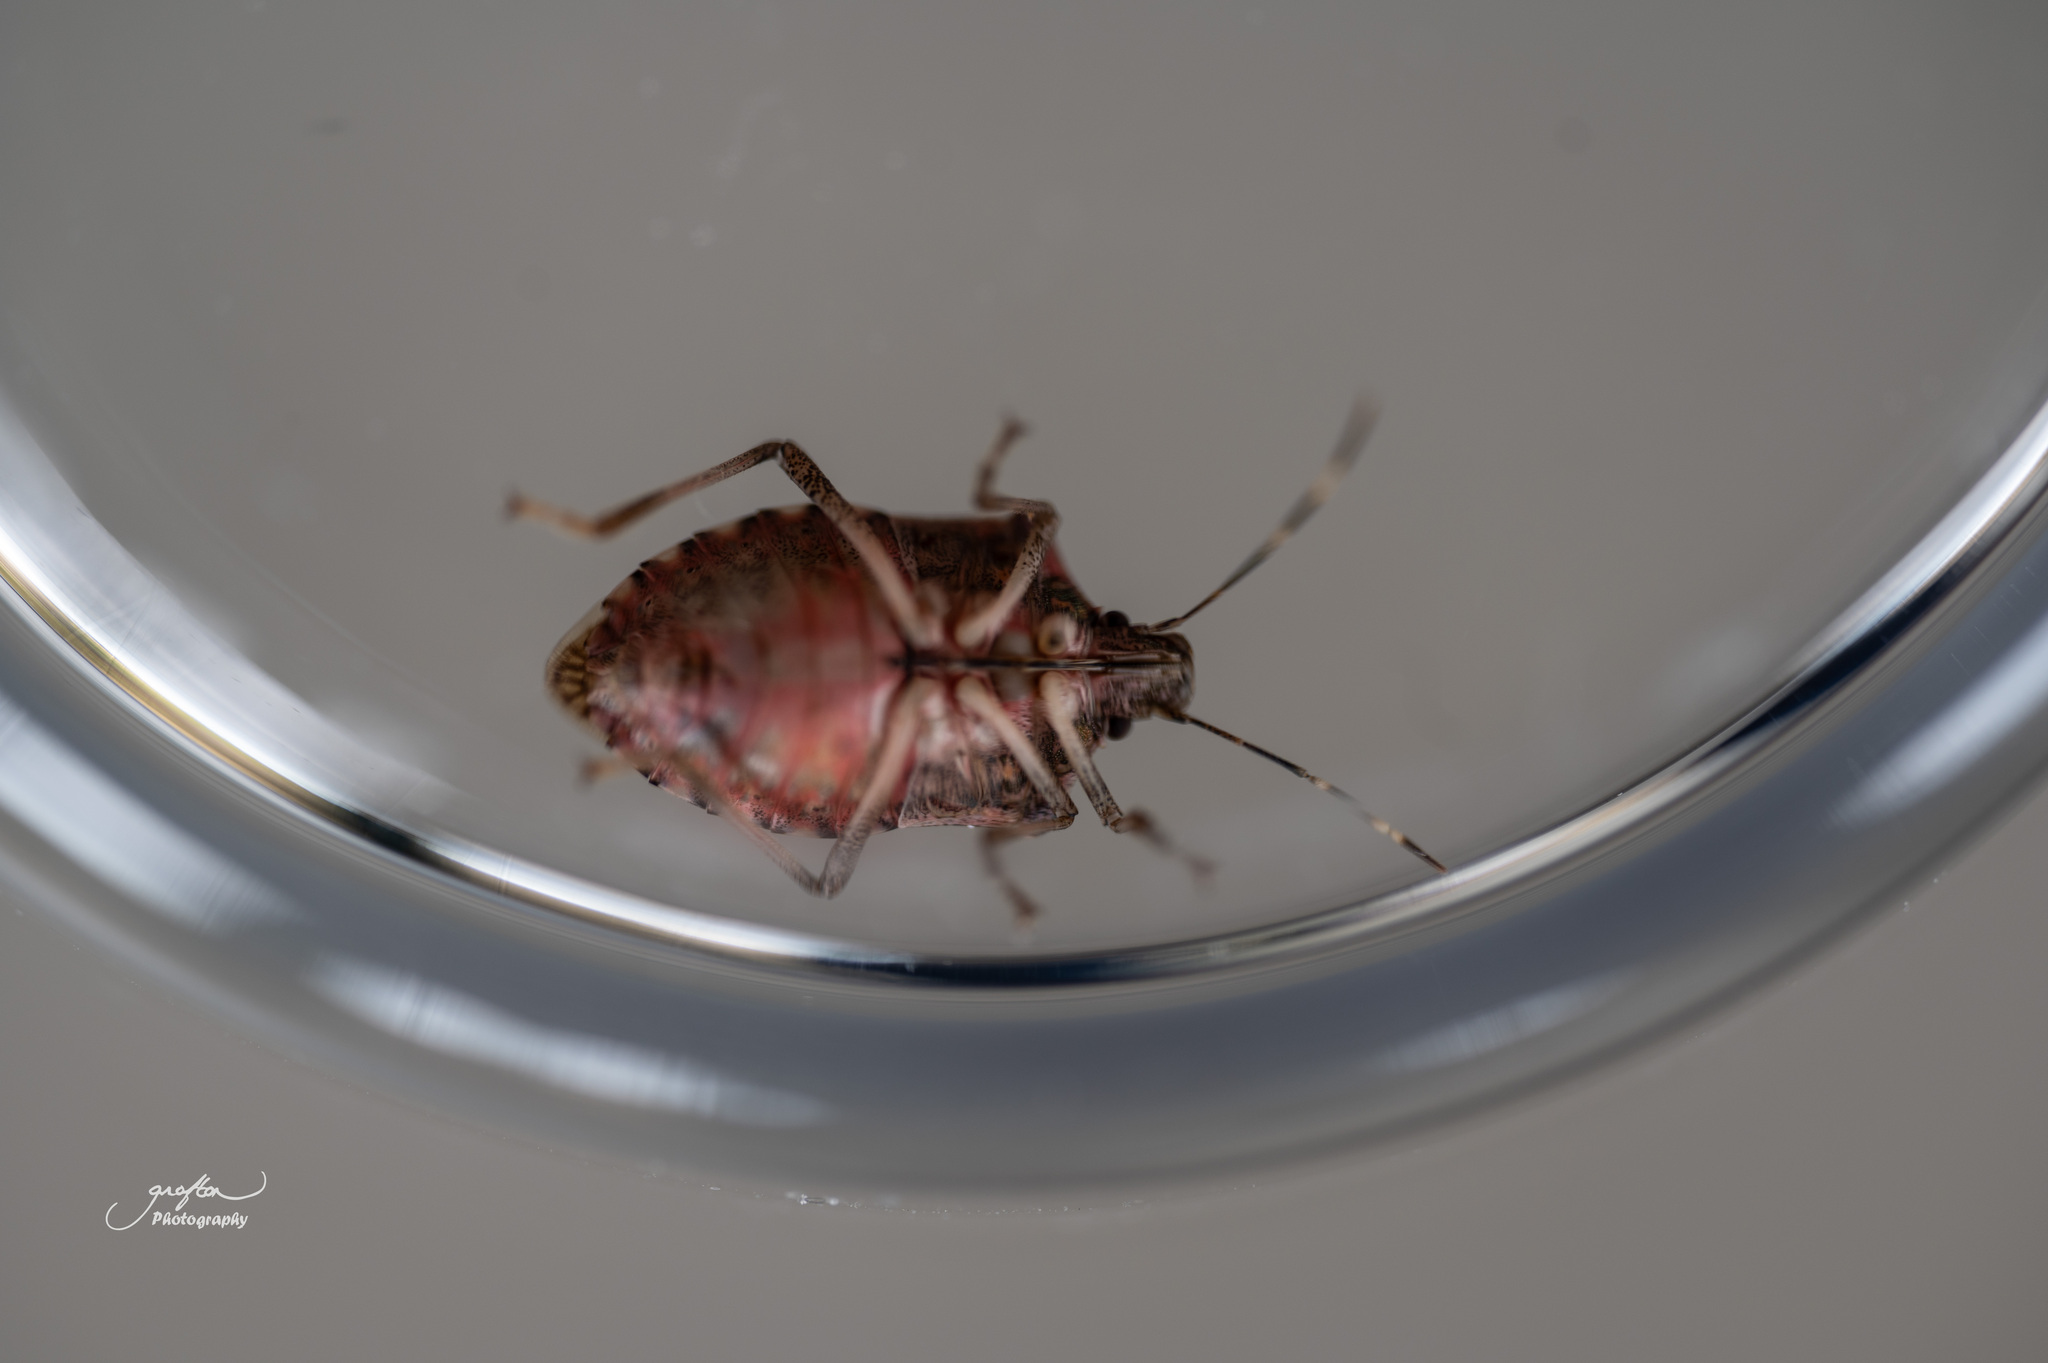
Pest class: stink_bug